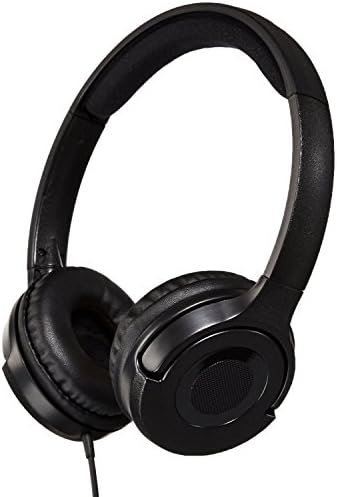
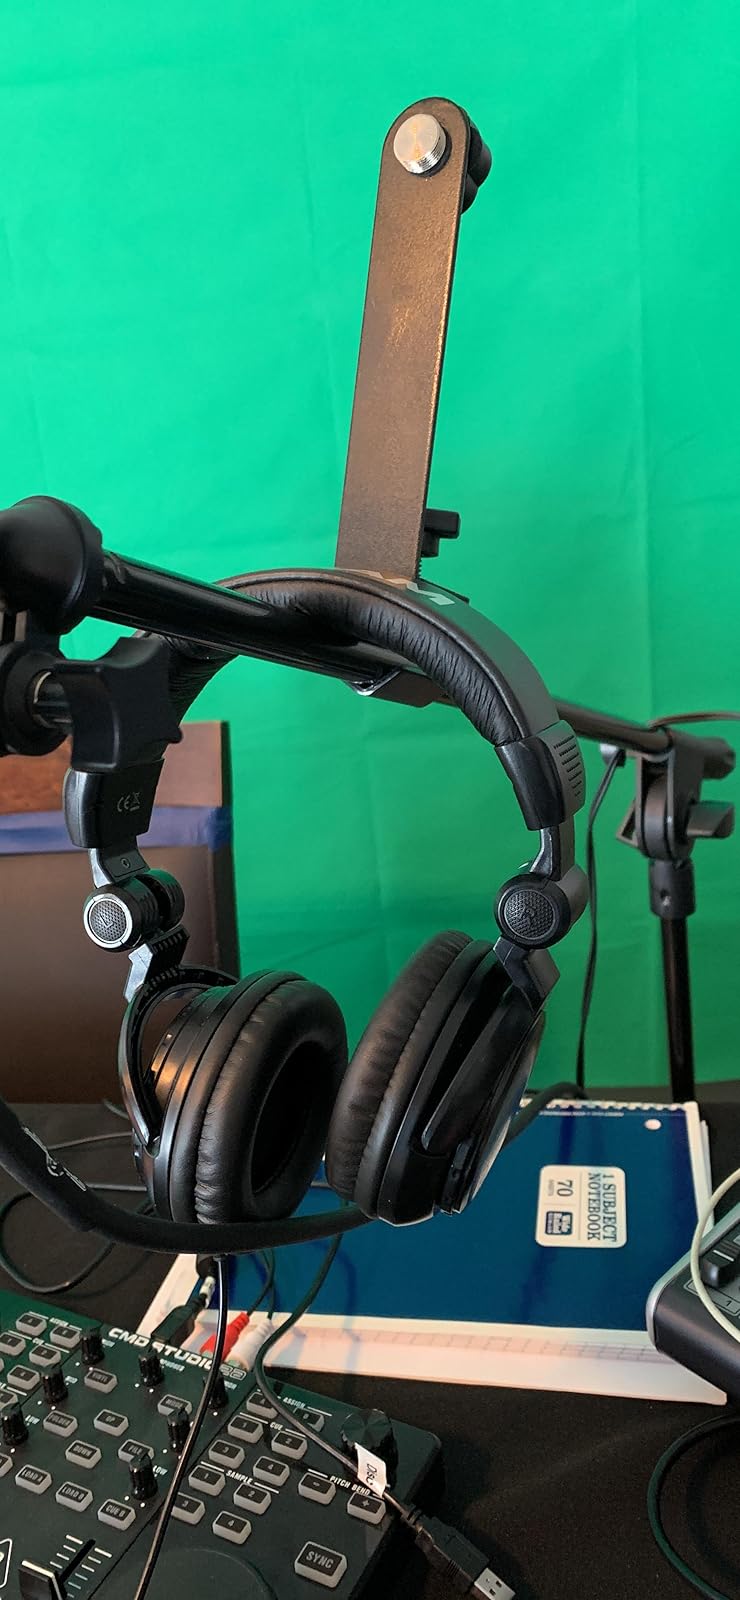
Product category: headphones
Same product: no